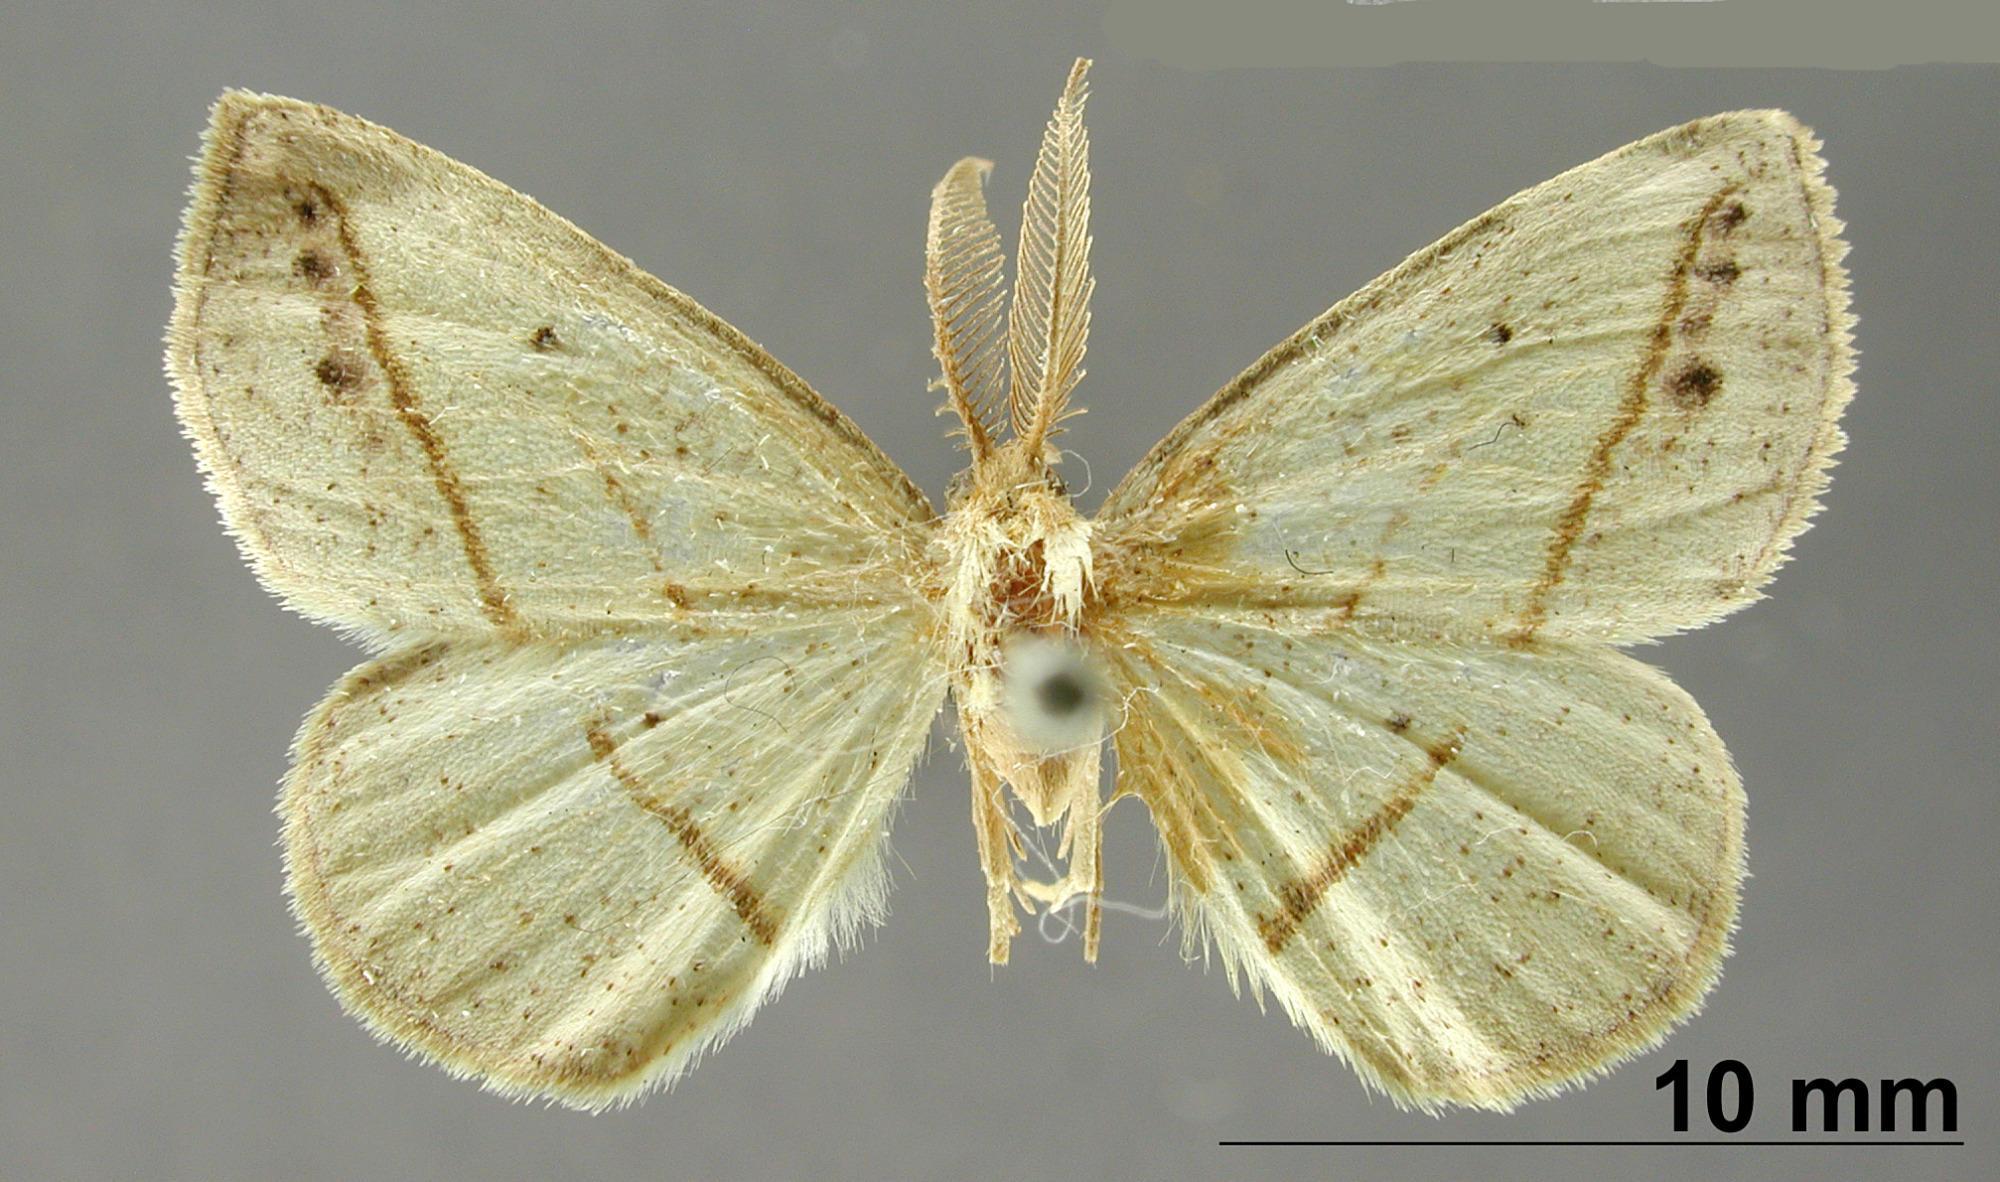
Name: Apicia mesada
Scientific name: Apicia mesada Druce, 1892
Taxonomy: Animalia, Arthropoda, Insecta, Lepidoptera, Geometridae, Ennominae
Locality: no locality label; Paso San Juan, Veracruz, Mexico in description, Mexico